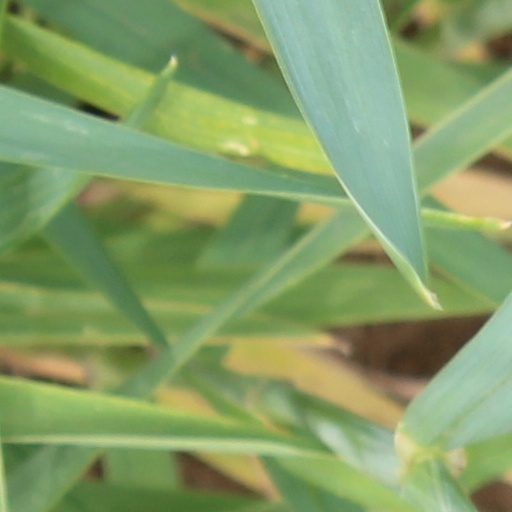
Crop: wheat